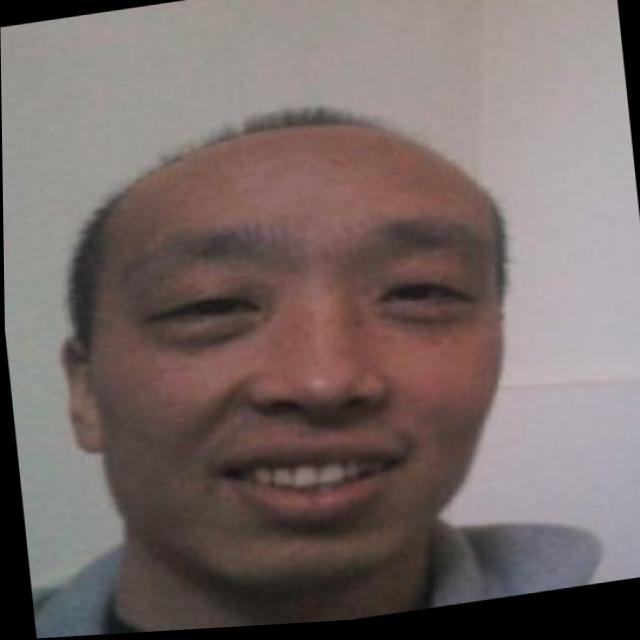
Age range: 21-44